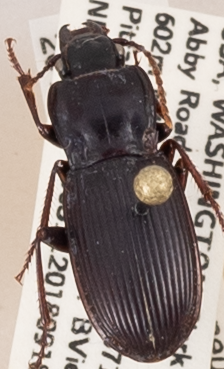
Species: Pterostichus herculaneus
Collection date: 2018-09-18
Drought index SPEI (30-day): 0.42
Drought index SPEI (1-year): -0.436
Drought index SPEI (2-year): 0.71